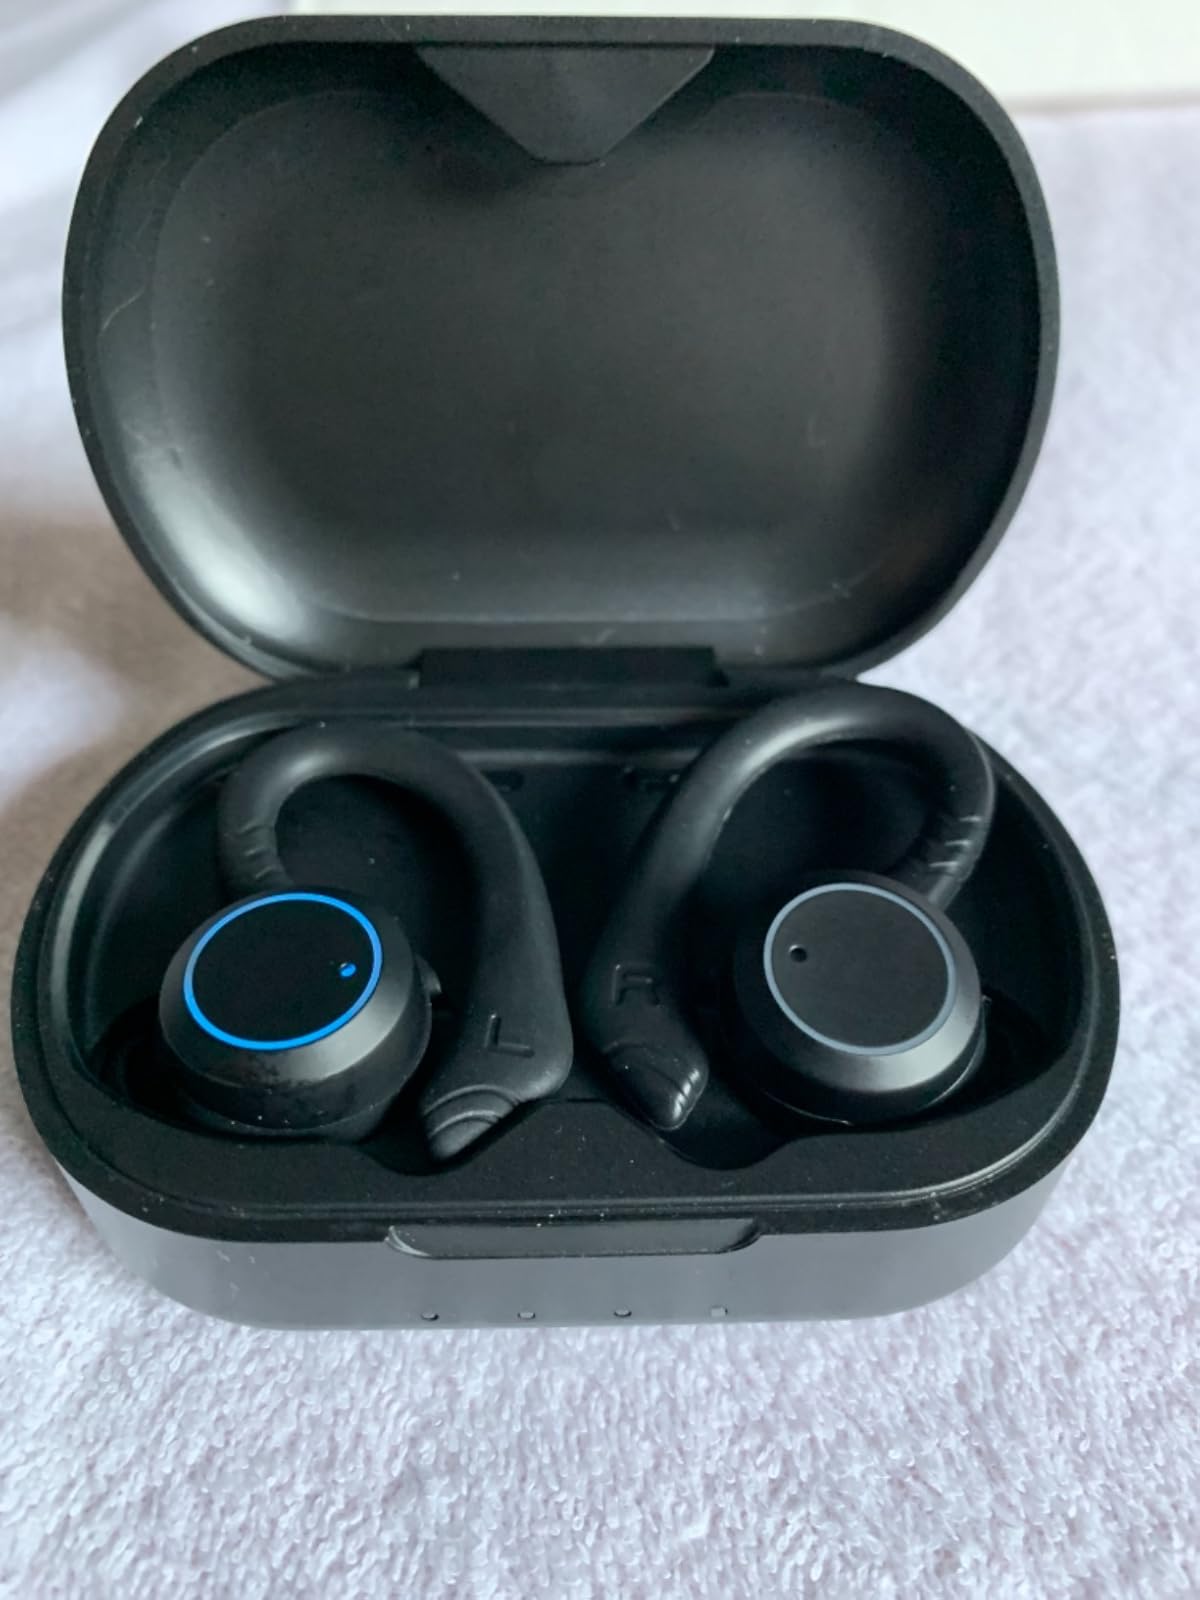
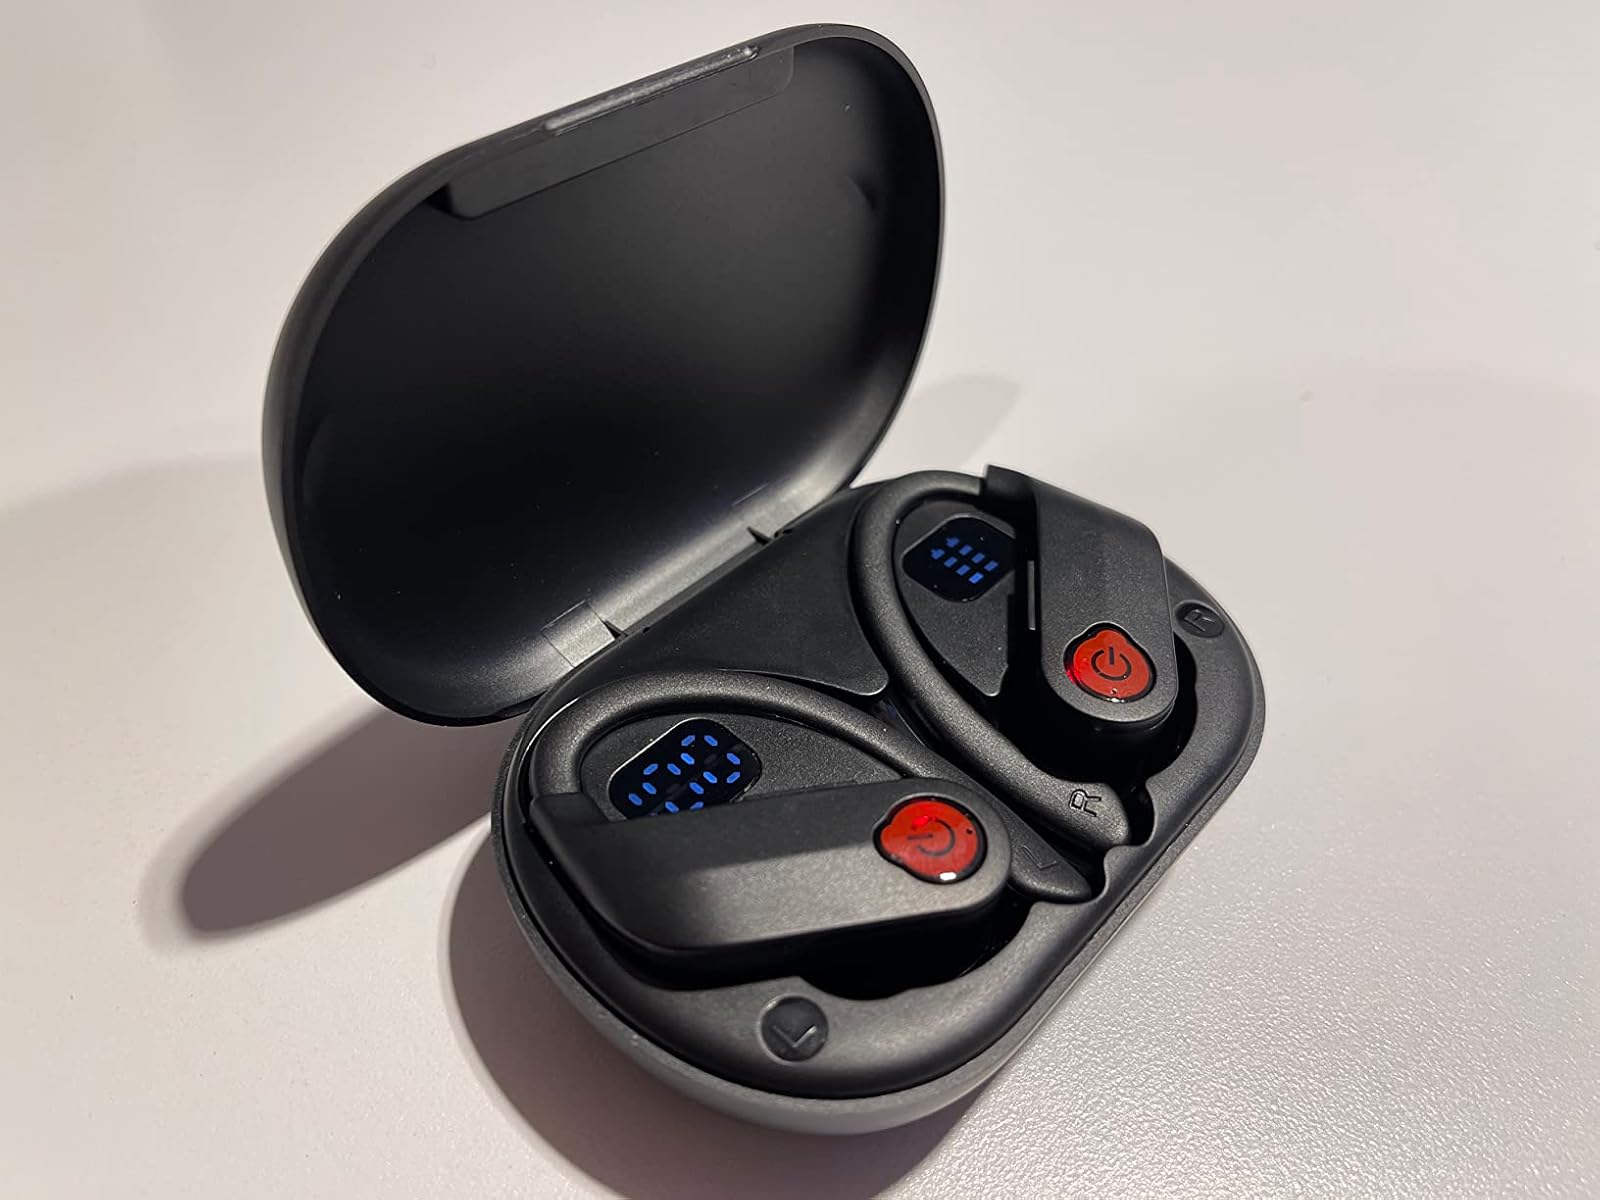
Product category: earbuds
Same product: no